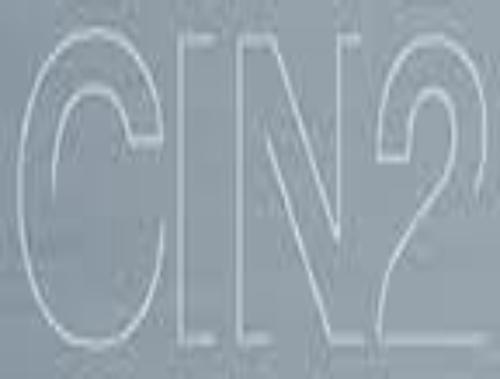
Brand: C-IN2
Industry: Clothes